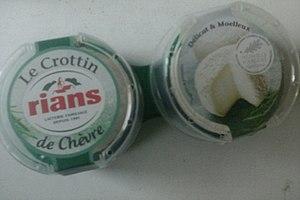
Le crottin de chèvre de Rians. Laiterie H. Triballat.
Laiteries H. Triballat est une entreprise familiale française du secteur agroalimentaire spécialisée dans la production de produits laitiers frais, de desserts et de gâteaux commercialisés sous la marque Rians.